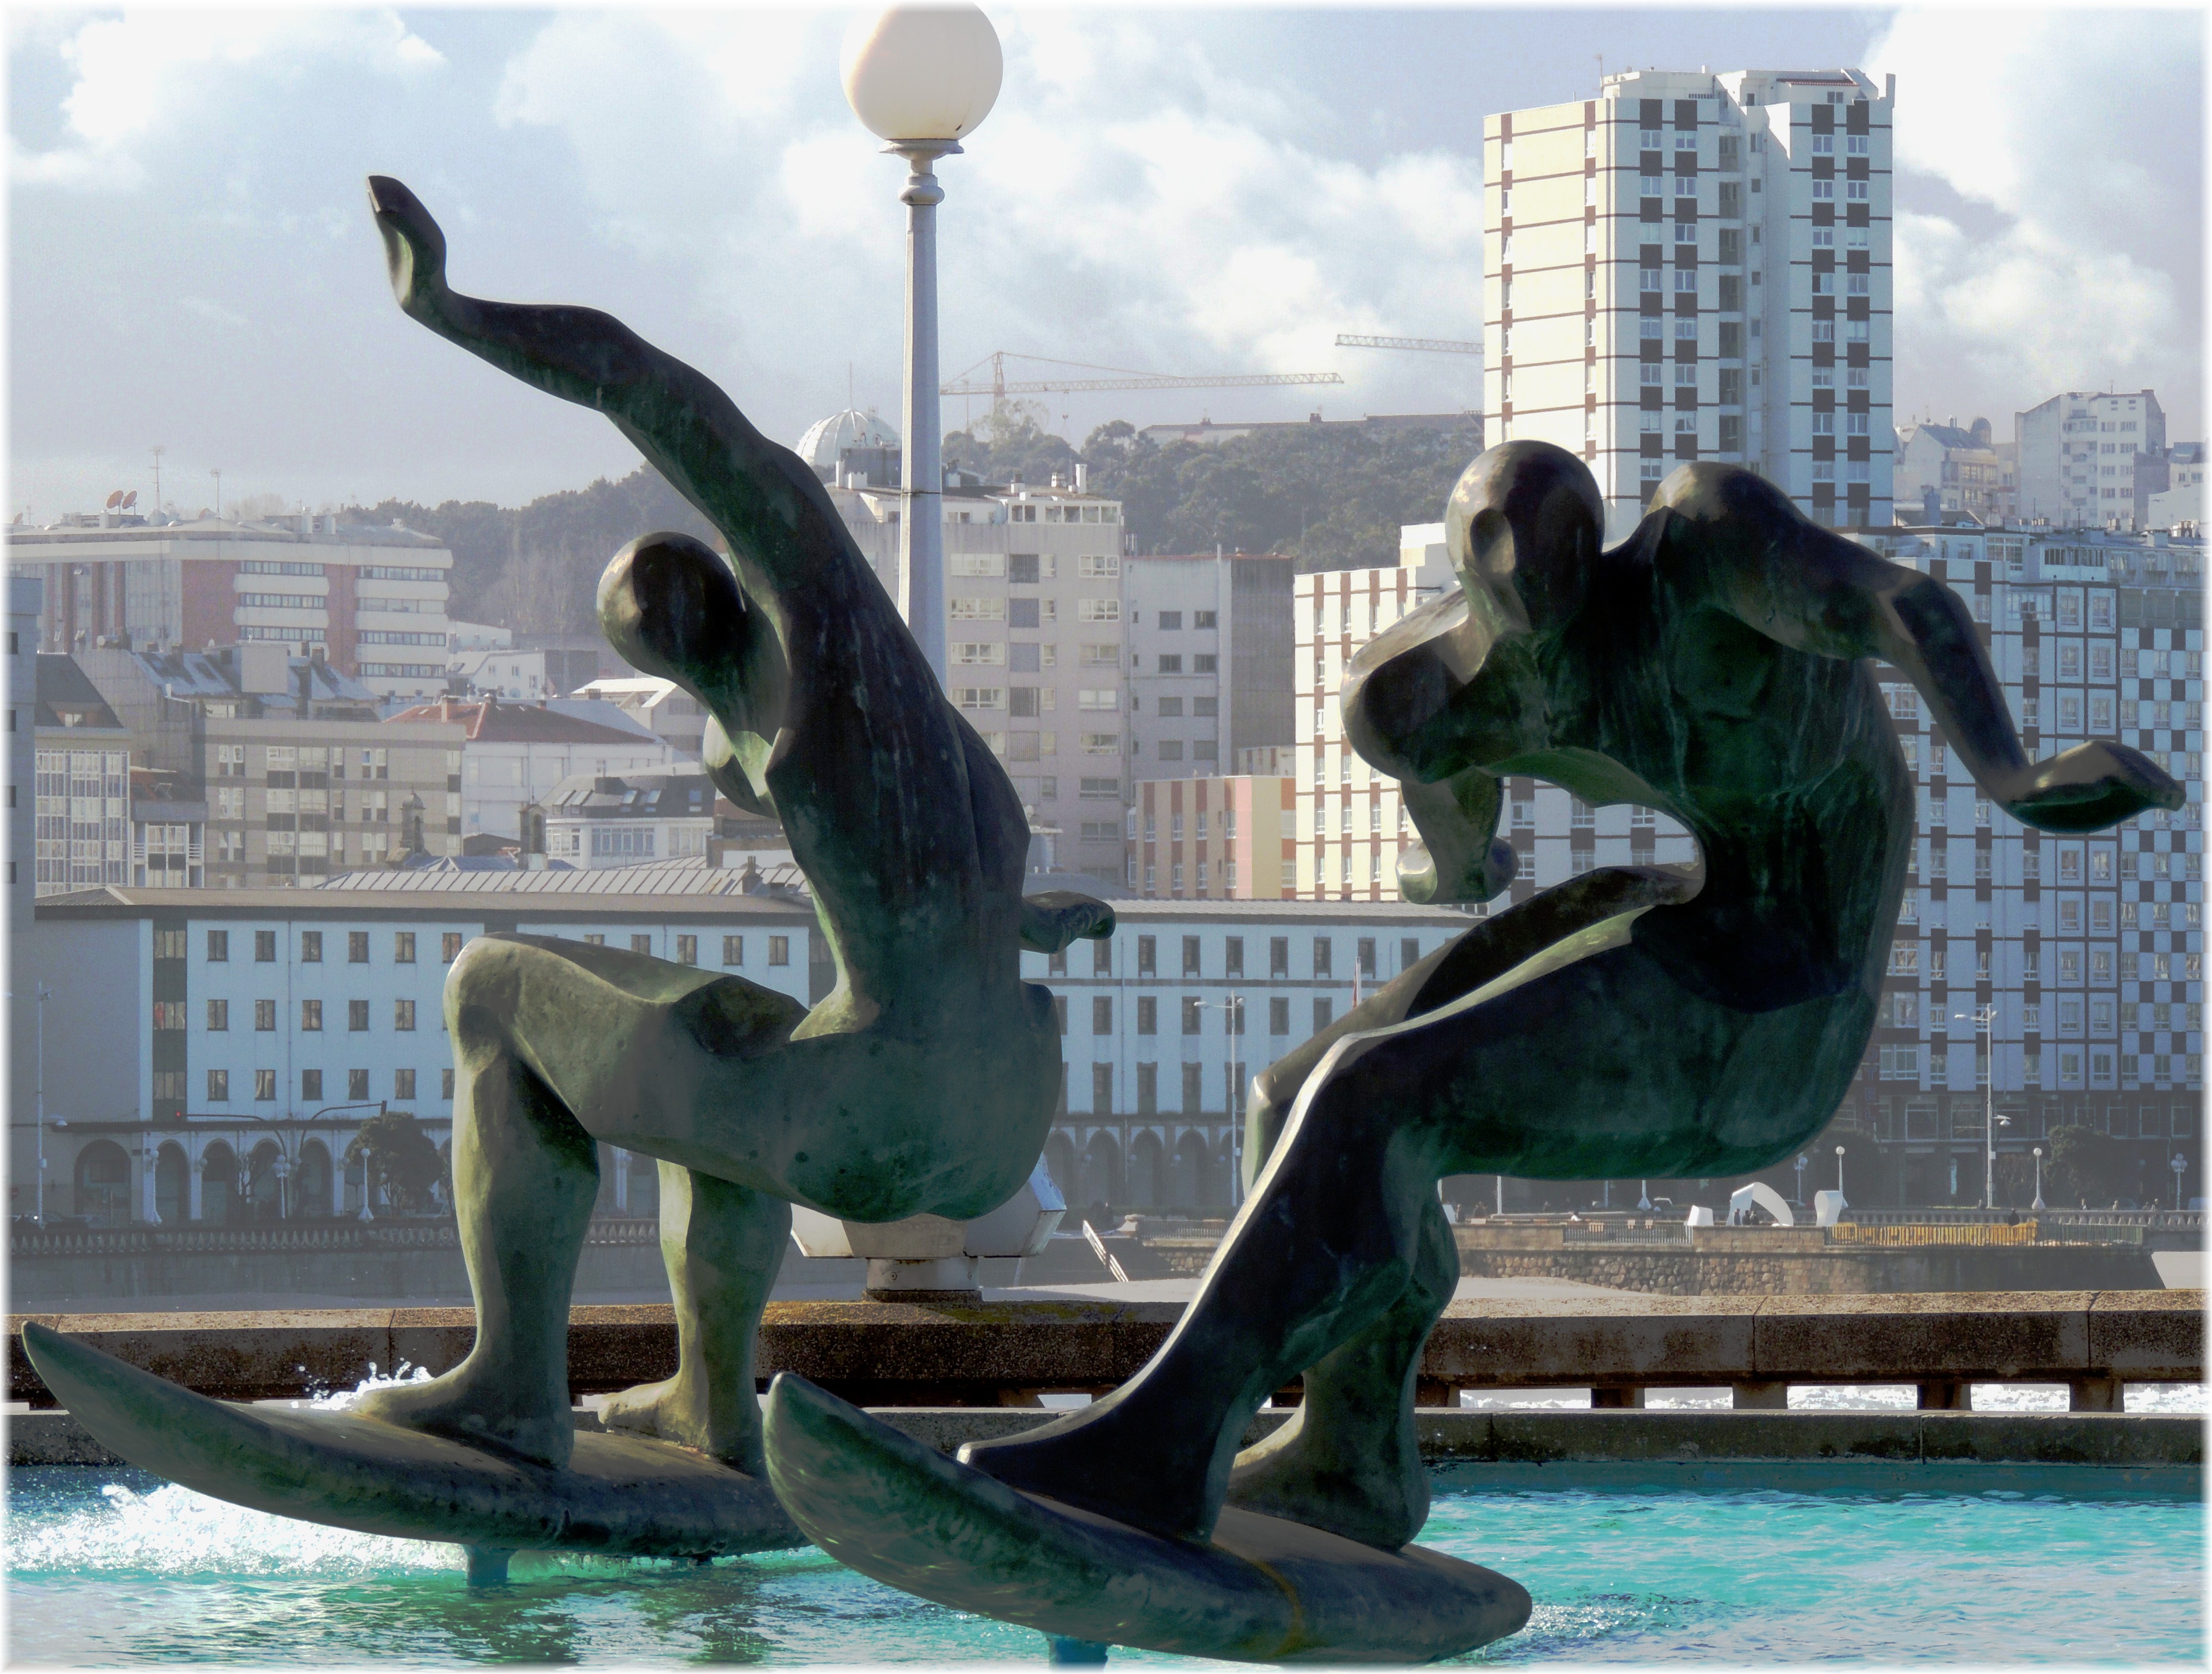
water, city, urban, europe, statue, metal, sculpture, art, spain, espagne, europa, agua, escultura, fuente, arte, galicia, ciudad, espanha, cidade, espana, galiza, auga, corunna, galice, urbe, esculpture, fonte, lacoruna, acoru a, coru a, surfistas, orzan